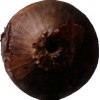
Label: red_onion